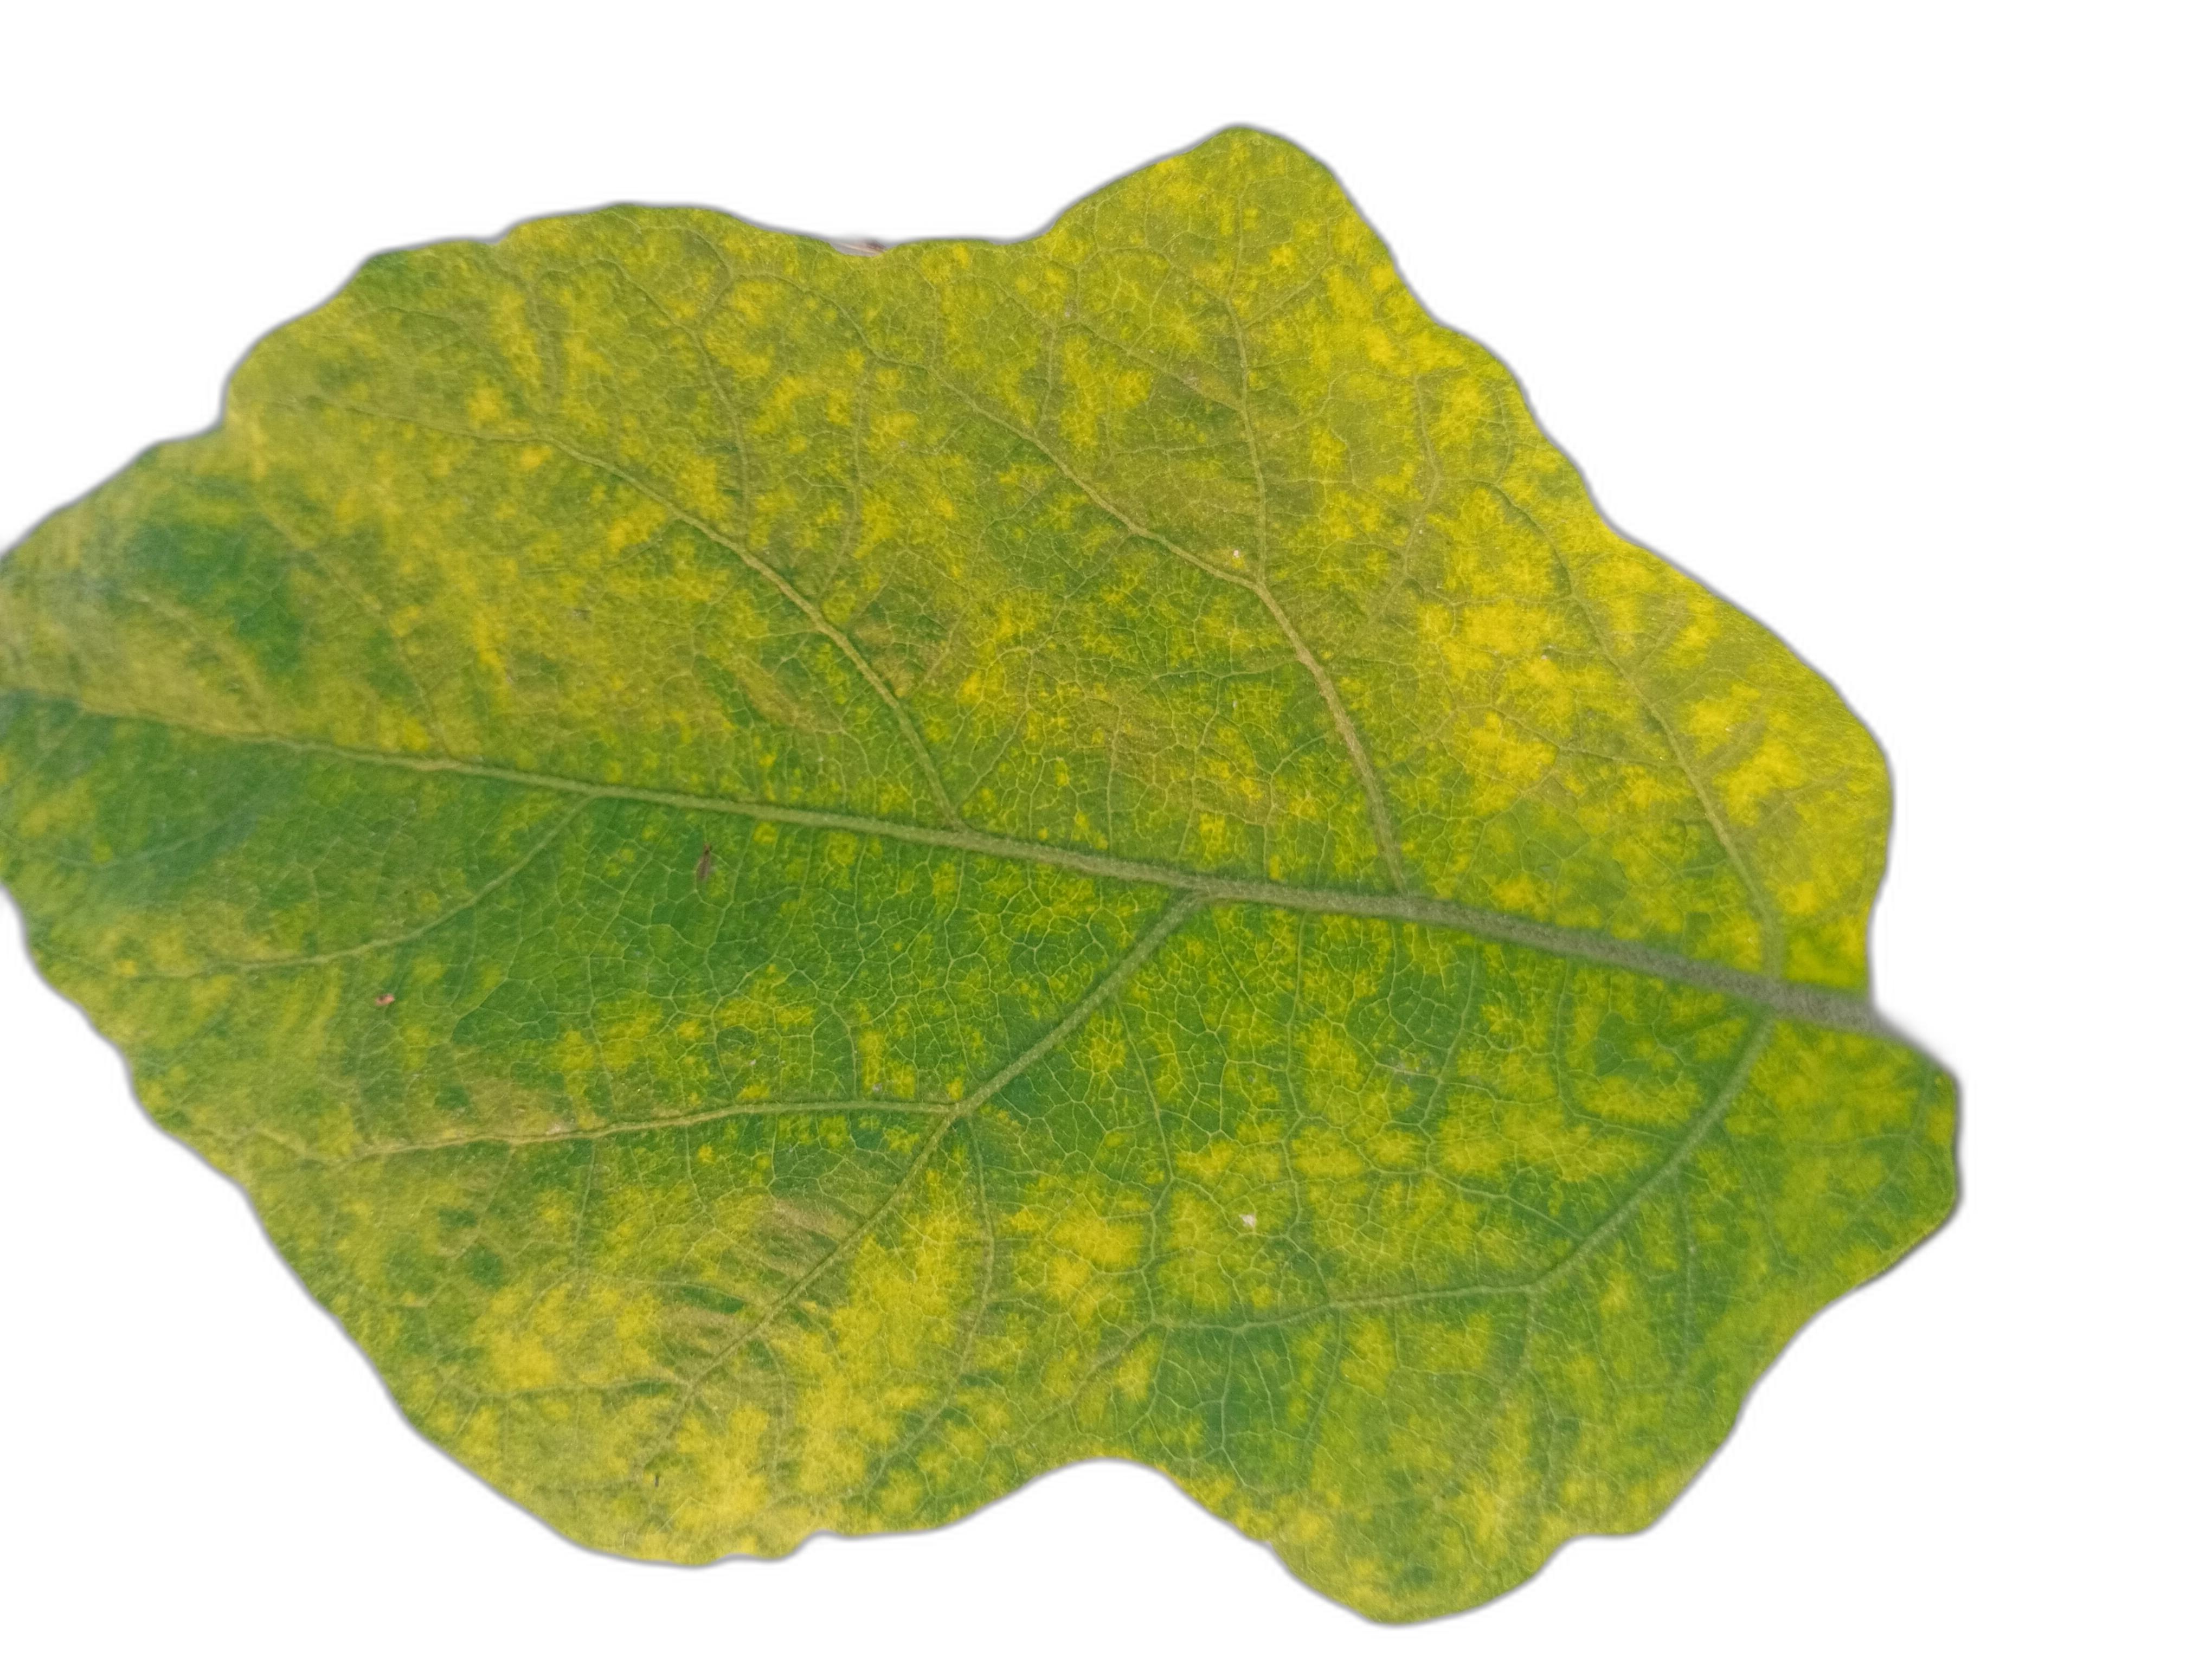
Label: Mosaic Virus Disease